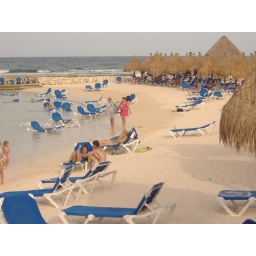
Paradiso di sabbia bianca in Messico - Heaven of white sand in Messico